Pinnacle Mountain State Park

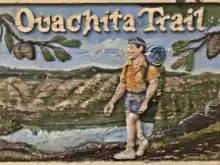
Ouachita Trail sign at Pinnacle Mountain State Park

Trails that start at the West Summit parking lot are the 0.5-mile Kingfisher Trail, which passes by the Little Maumelle River, and the 1.5-mile West Summit Trail (marked by yellow blazes). The West Summit Trail is the standard route up Pinnacle Mountain and is easily one of the most trafficked trails in Arkansas.